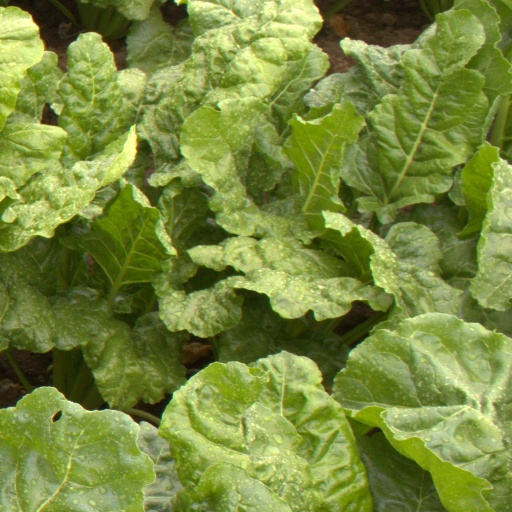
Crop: sugar beet